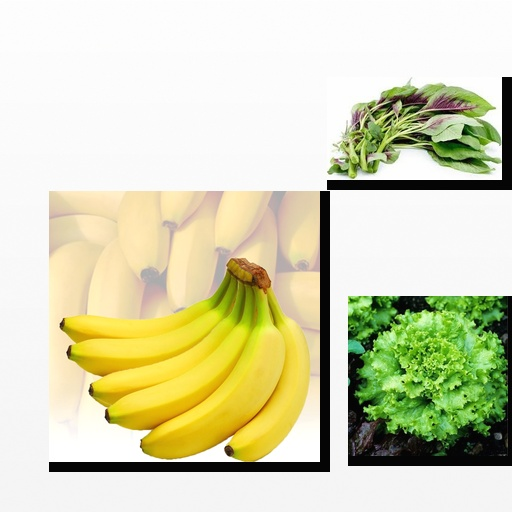
Food items: amaranth, lettuce, banana